Las seis suegras de Barba Azul

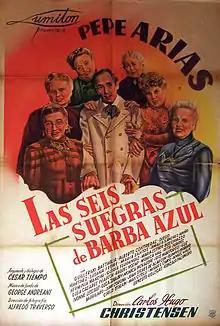

Las seis suegras de Barba Azul ("Bluebeard's Six Mothers-in-Law") is a 1945 black and white Argentine comedy film directed by Carlos Hugo Christensen during the classical era of Argentine cinema.